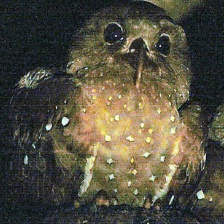
Species: OILBIRD
Scientific name: STEATORNIS CARIPENSIS